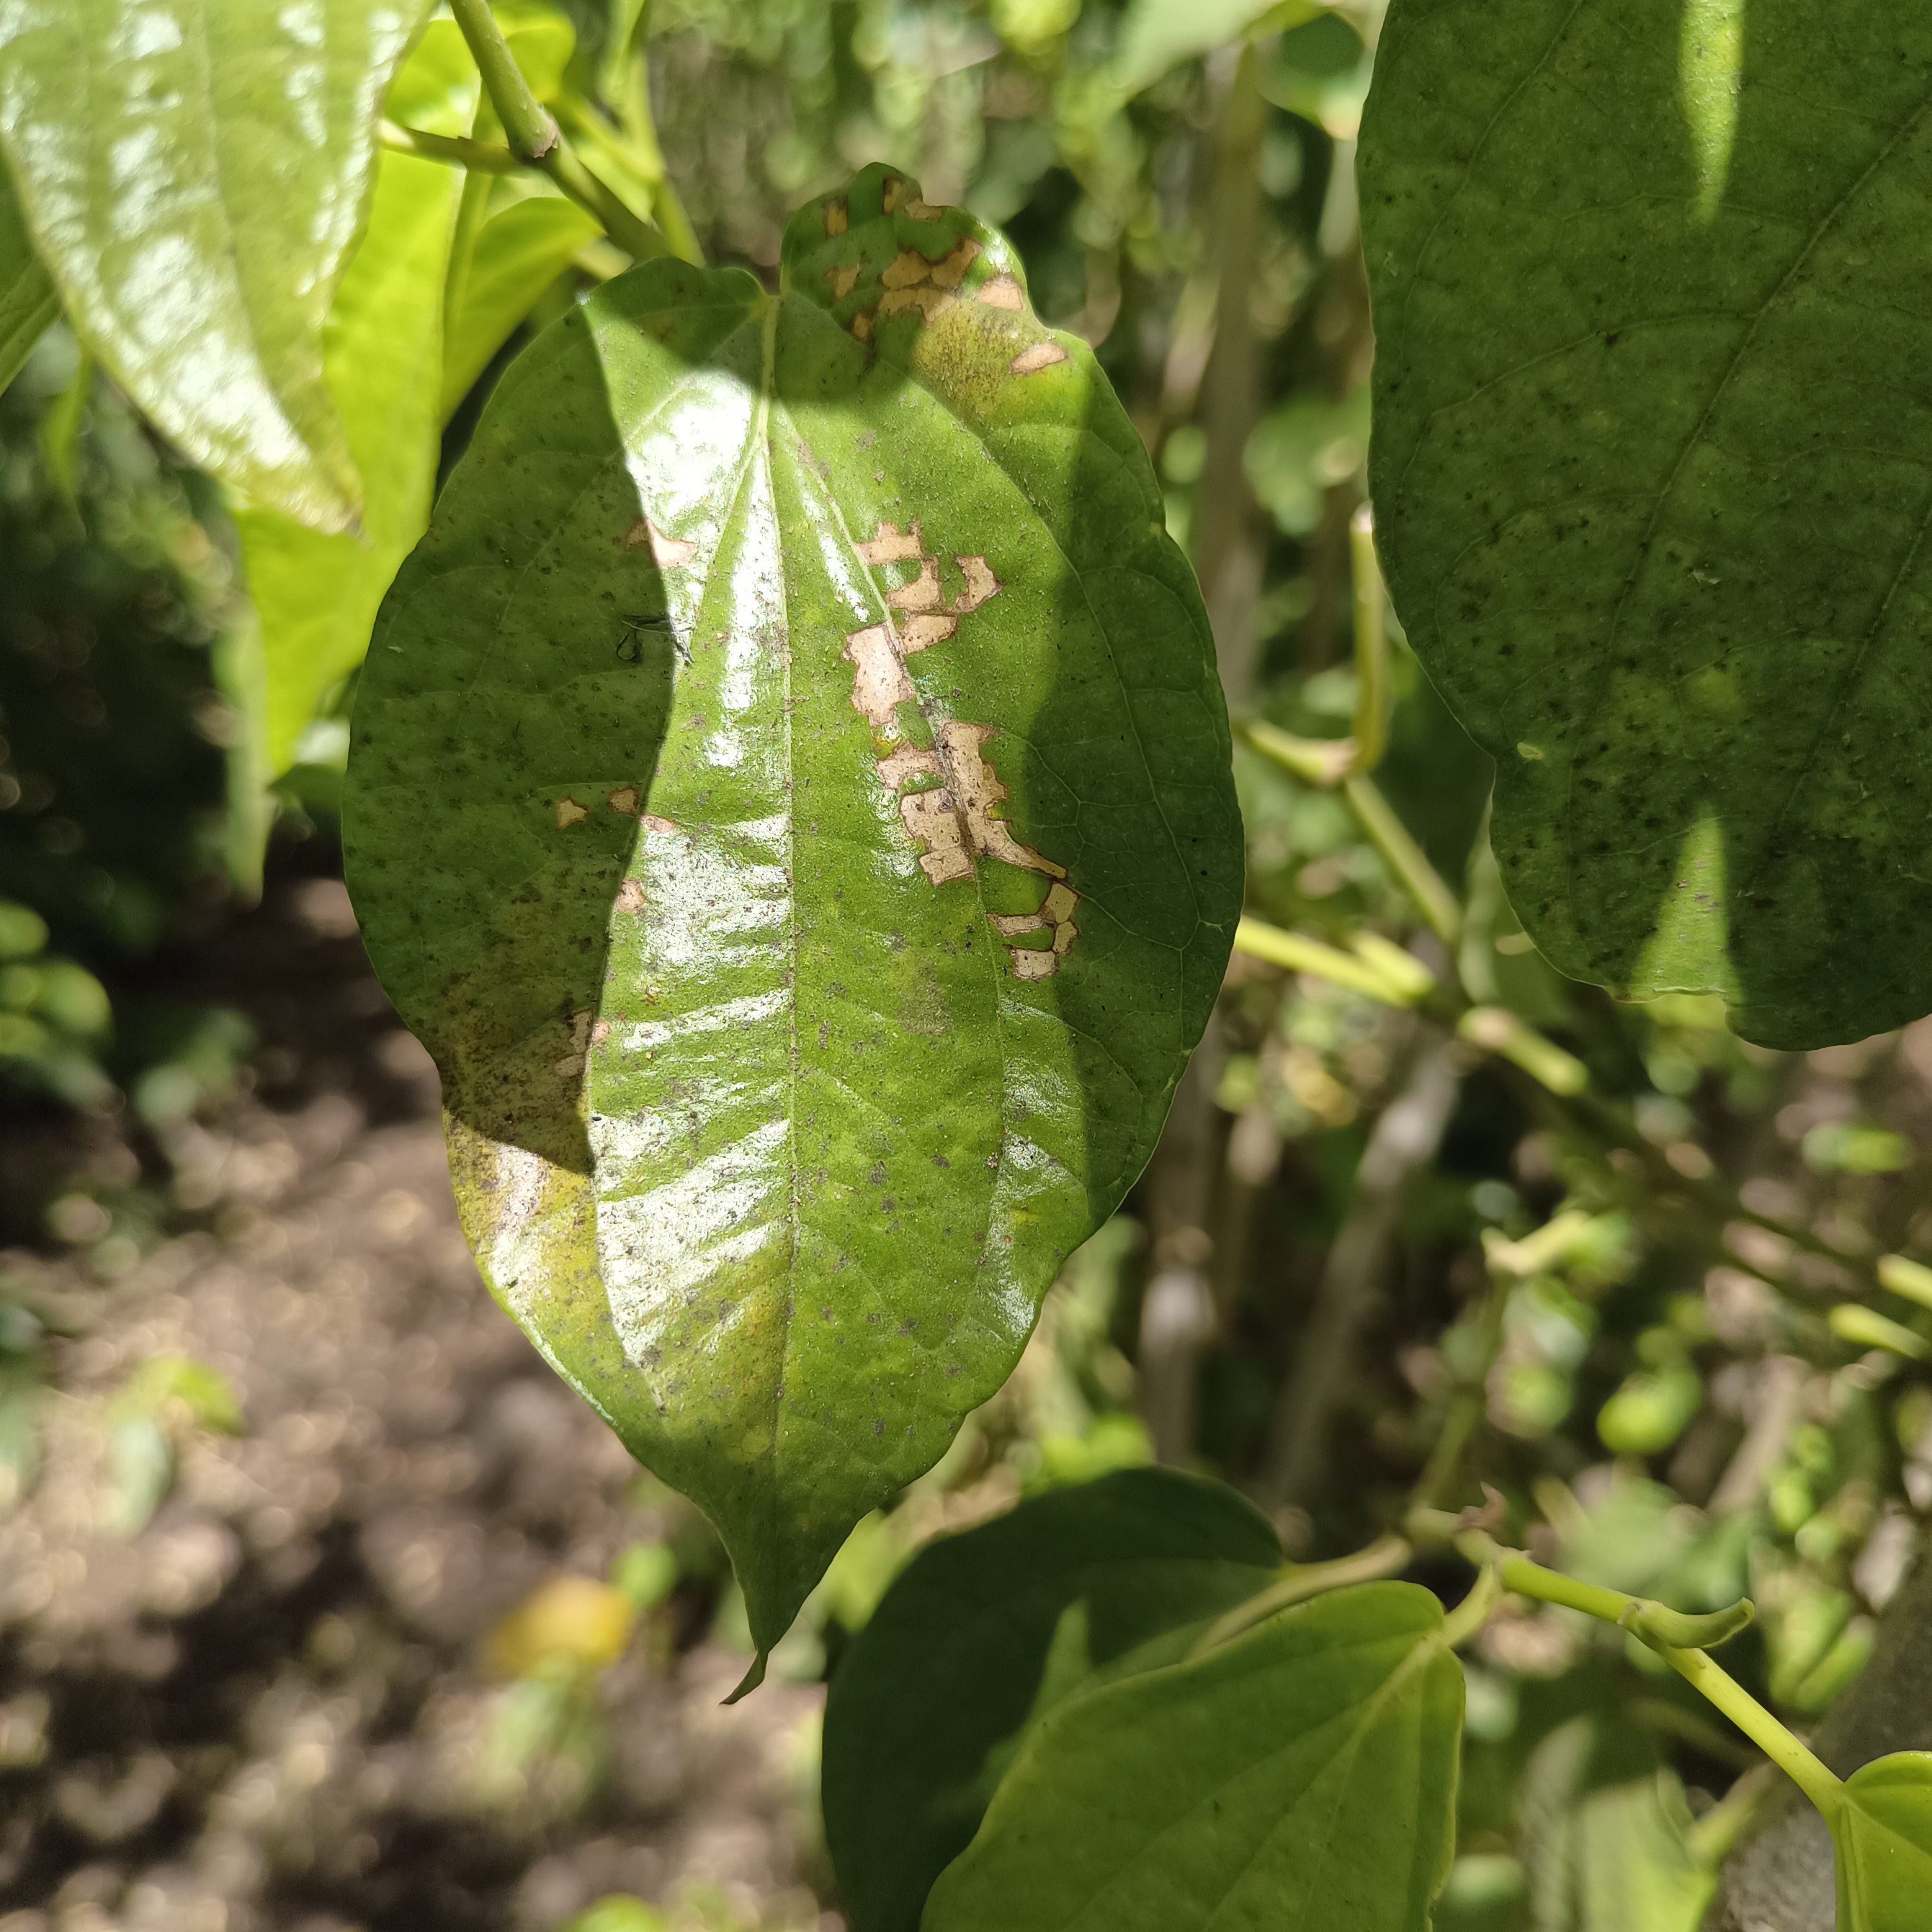
Label: Diseased